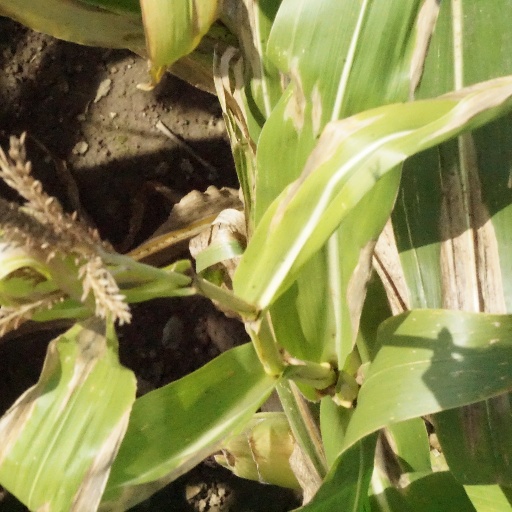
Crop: maize; corn